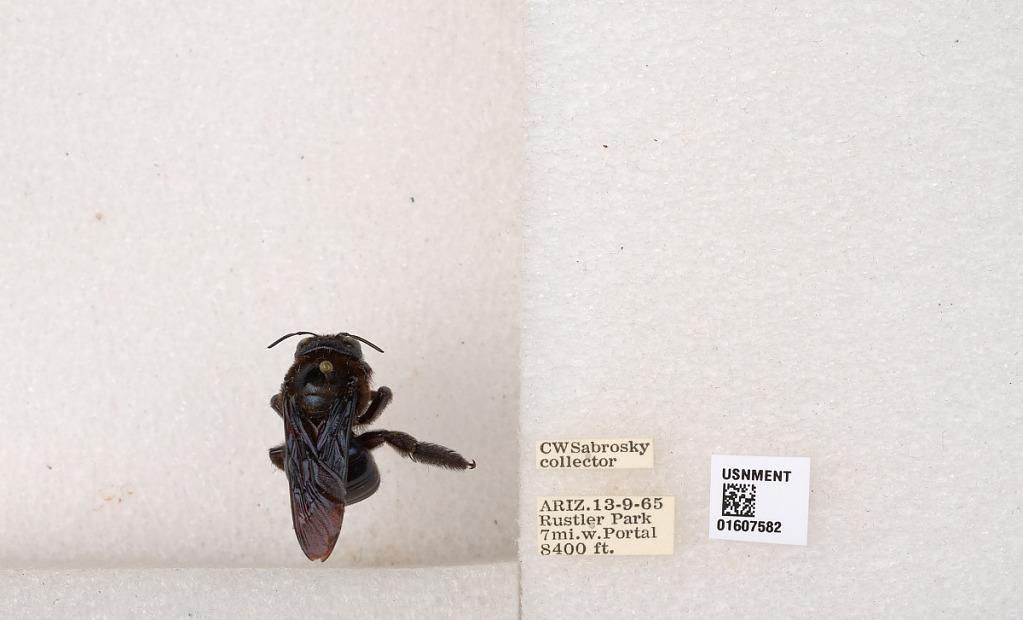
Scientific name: Xylocopa (Xylocopoides) californica arizonensis Cresson
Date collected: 1965-9-13
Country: United States
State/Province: Arizona
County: Cochise
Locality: Rustler Park, 7 miles west of Portal
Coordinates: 31.9034, -109.276